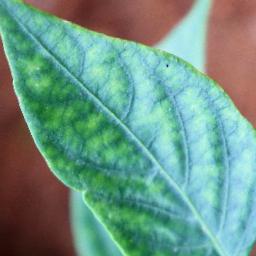
Label: cercospora